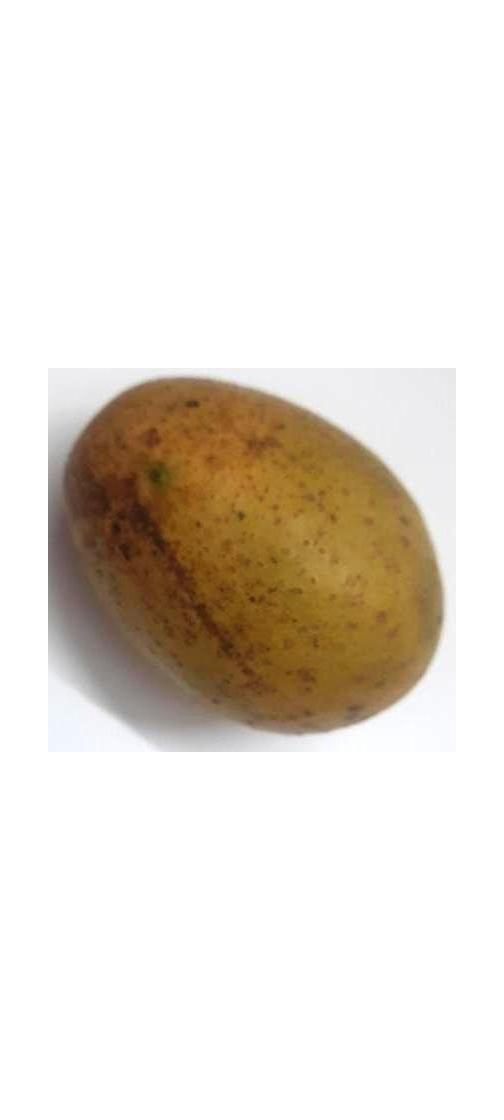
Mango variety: Gourmoti